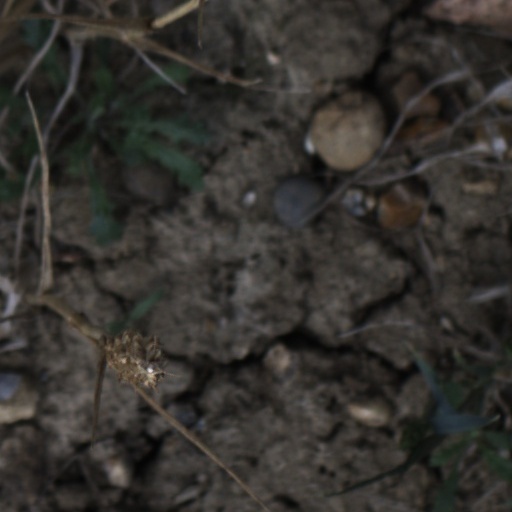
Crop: wheat